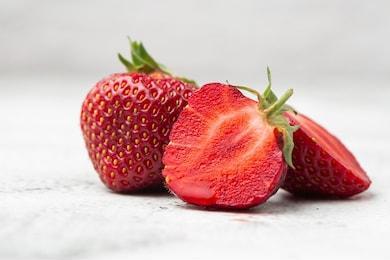
Label: Strawberry